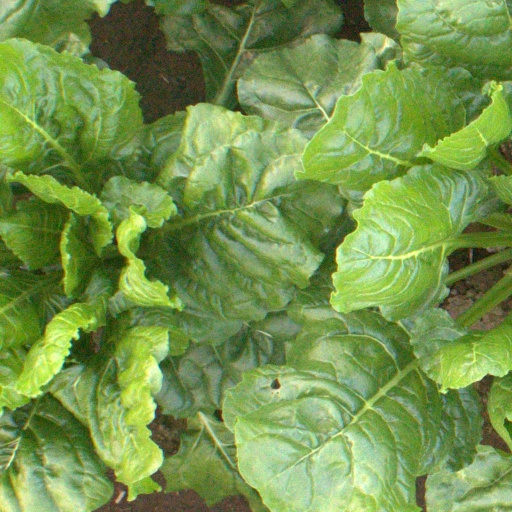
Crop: sugar beet